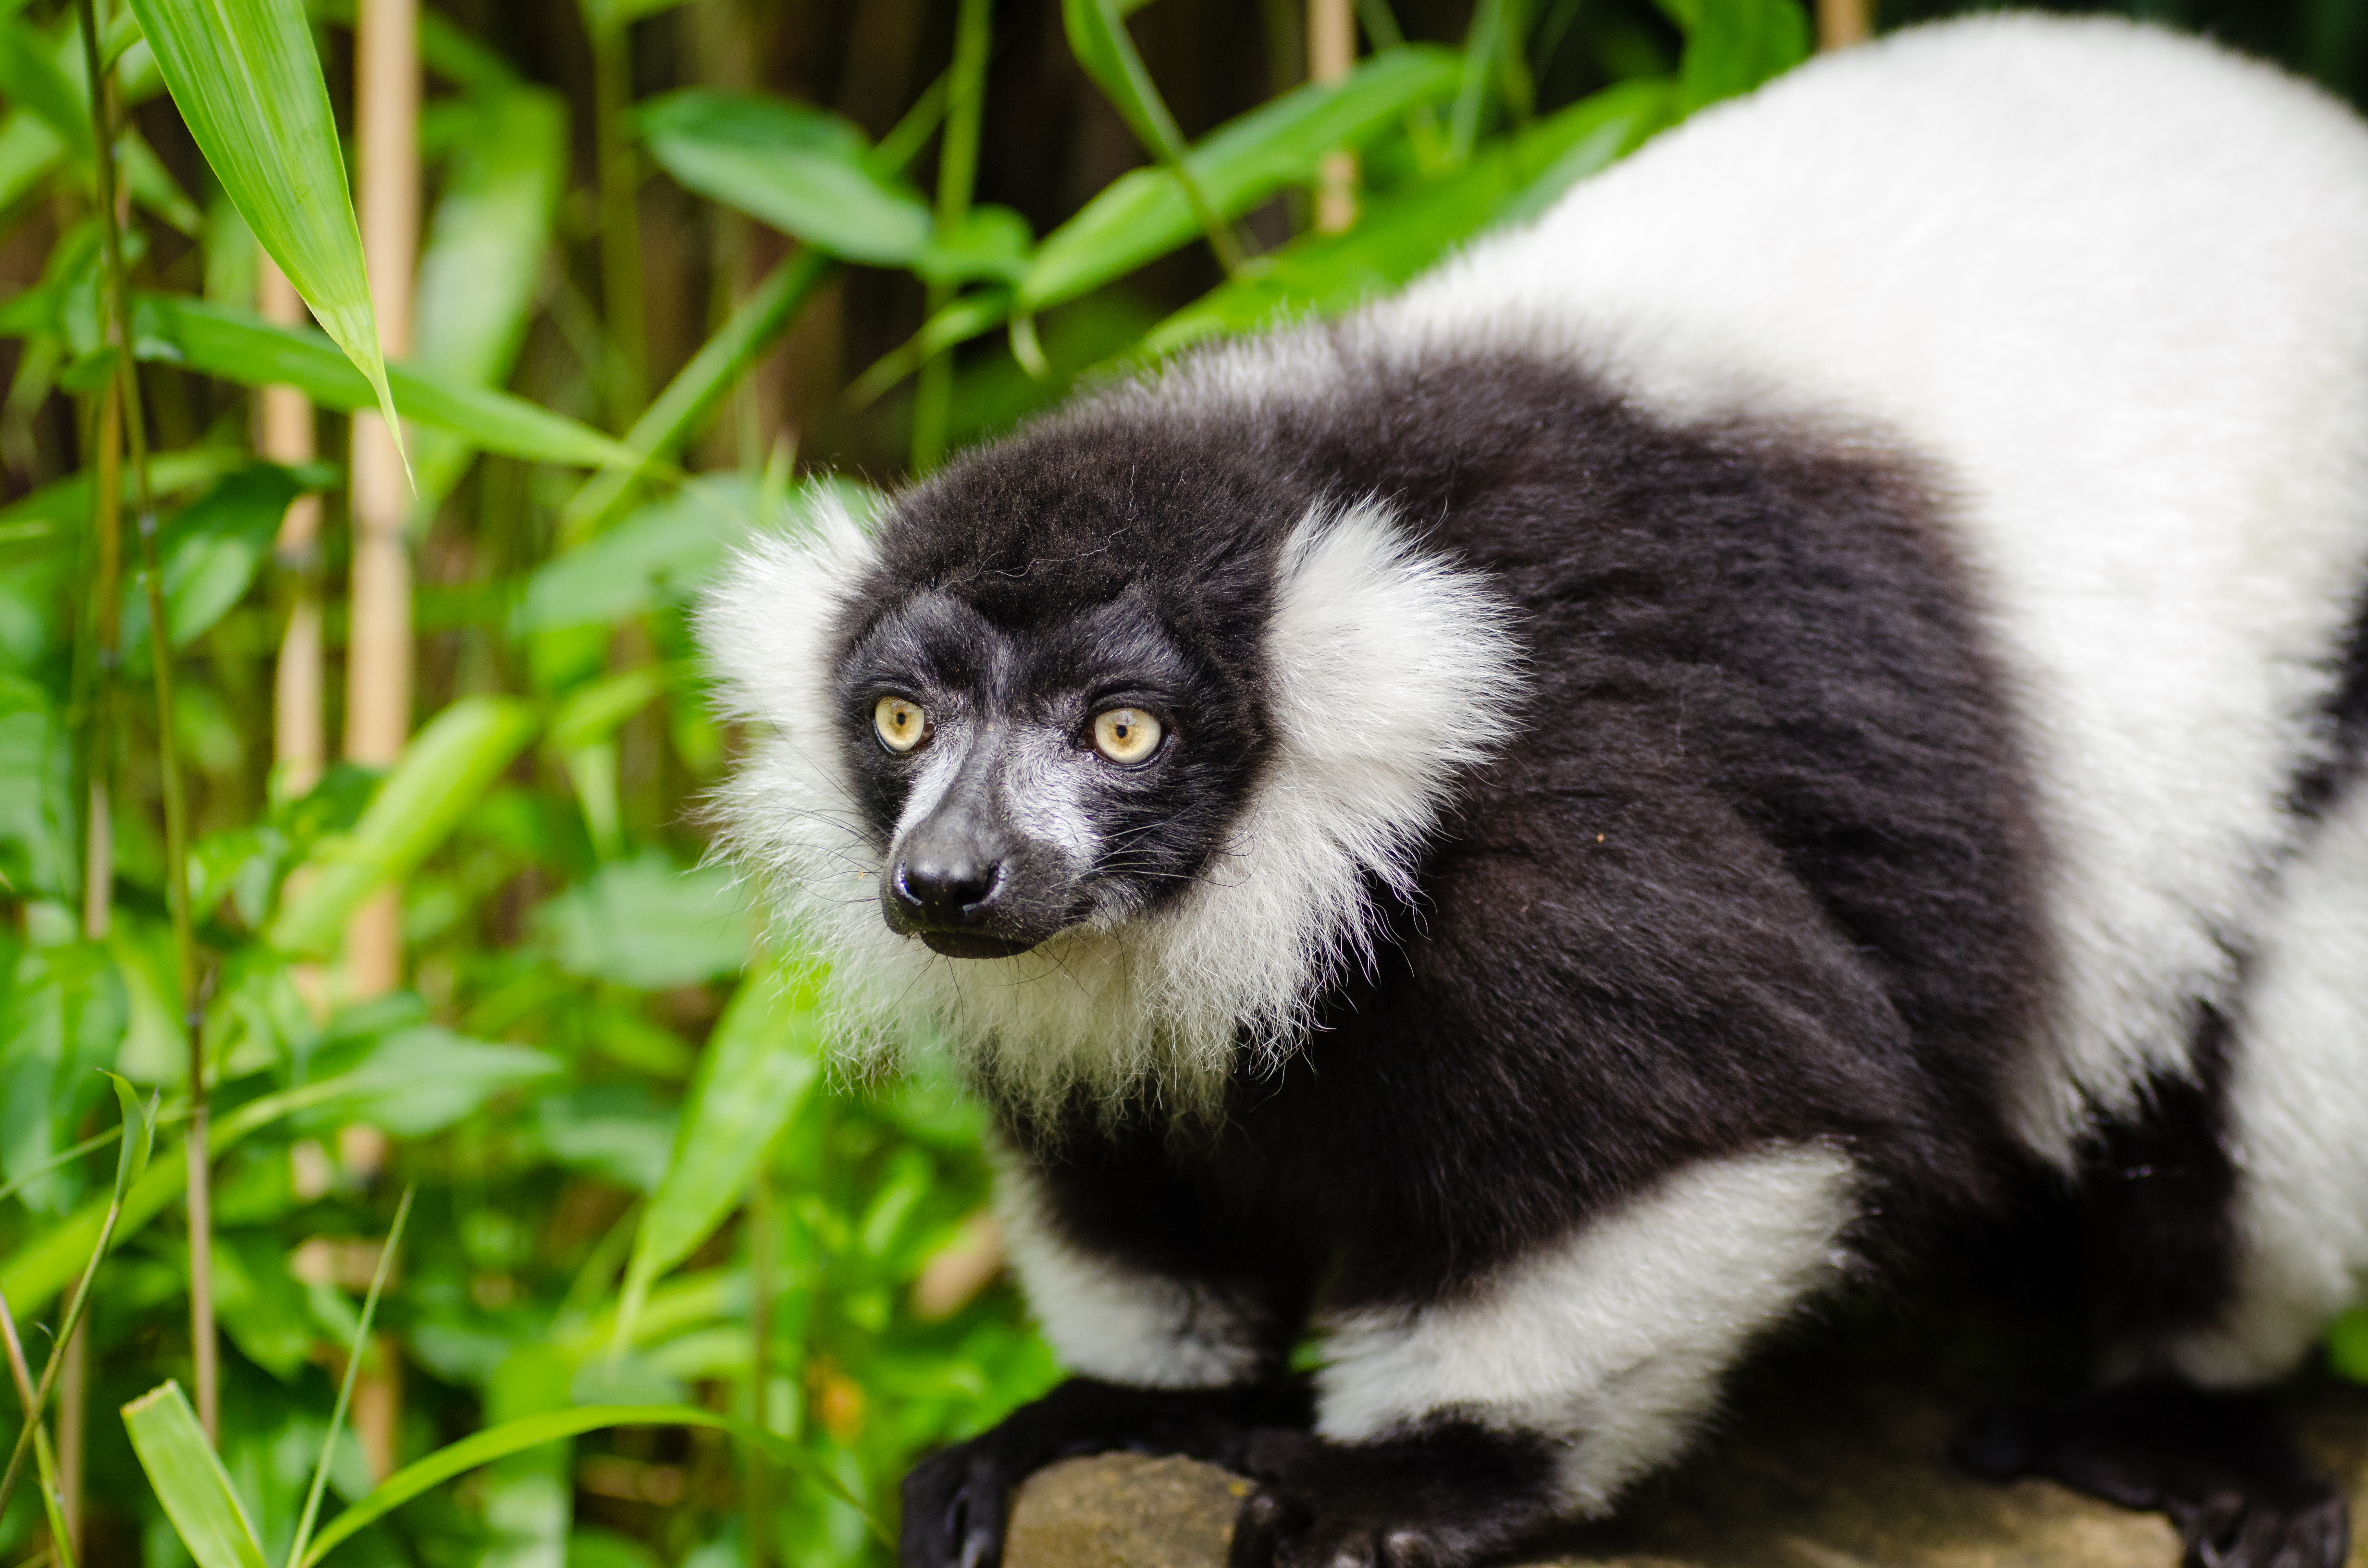
animal, wildlife, zoo, mammal, fauna, primate, madagascar, vertebrate, lemur, new world monkey